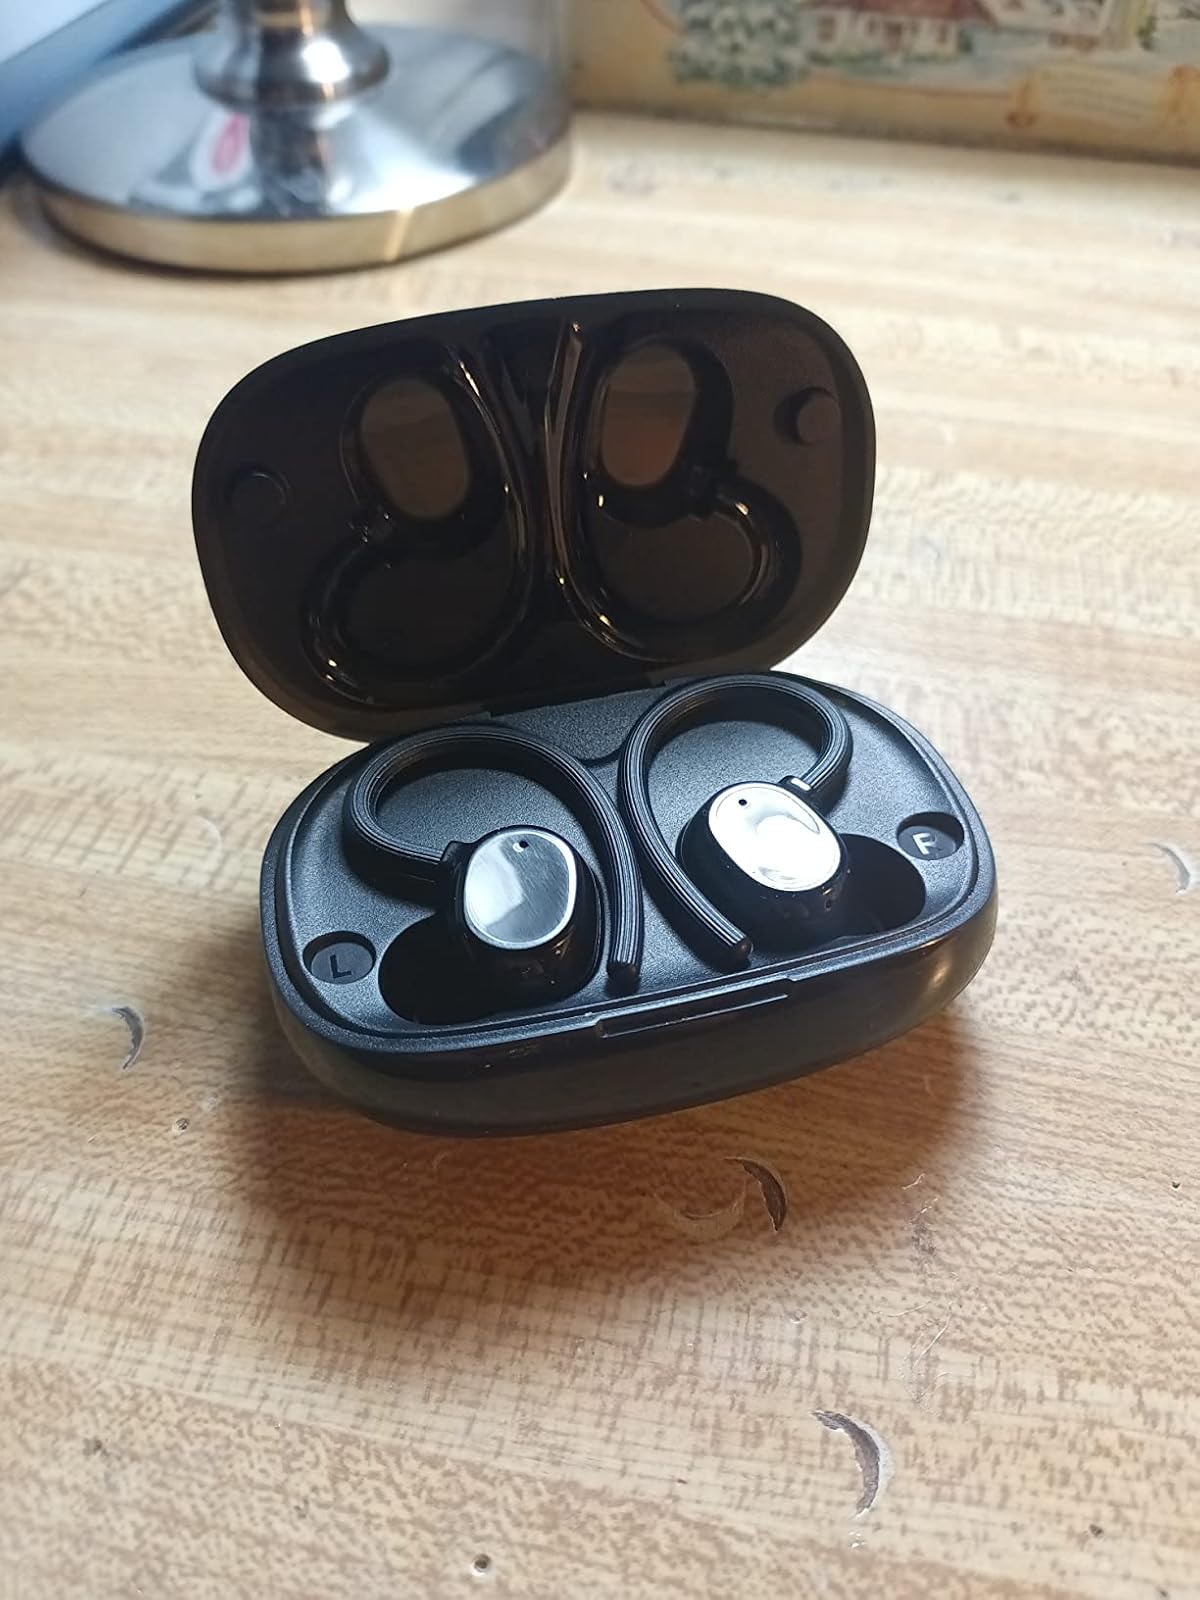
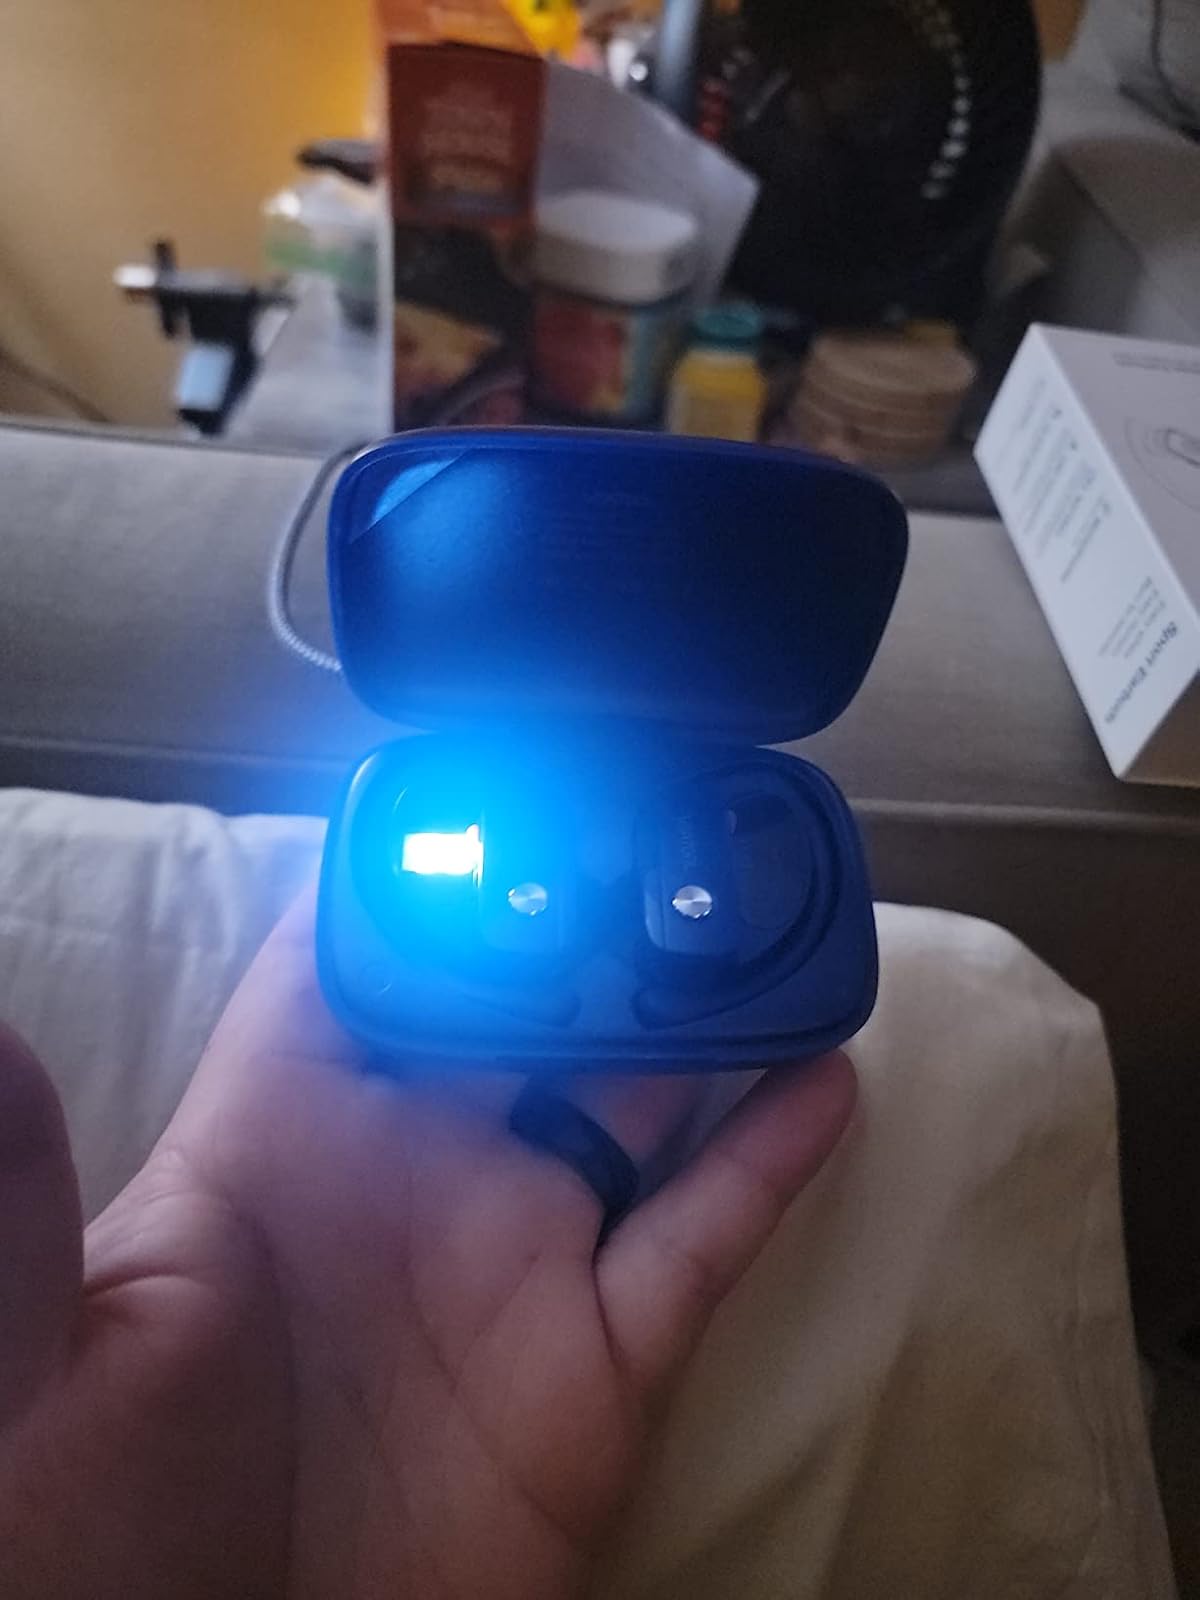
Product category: earbuds
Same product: no